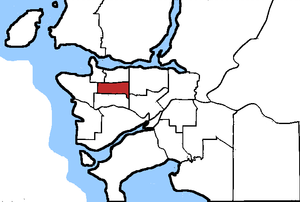
Vancouver Kingsway est une circonscription électorale fédérale canadienne de la Colombie-Britannique.